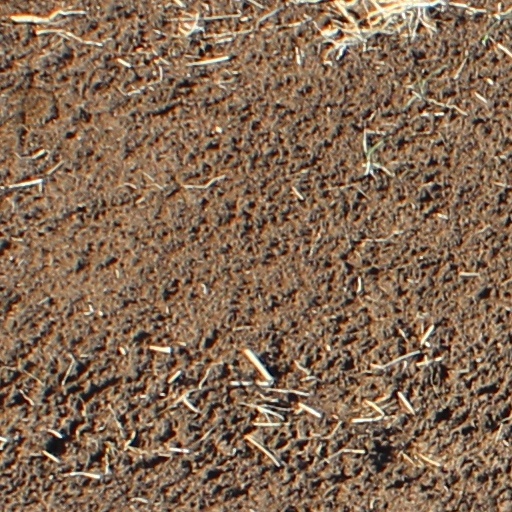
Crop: wheat